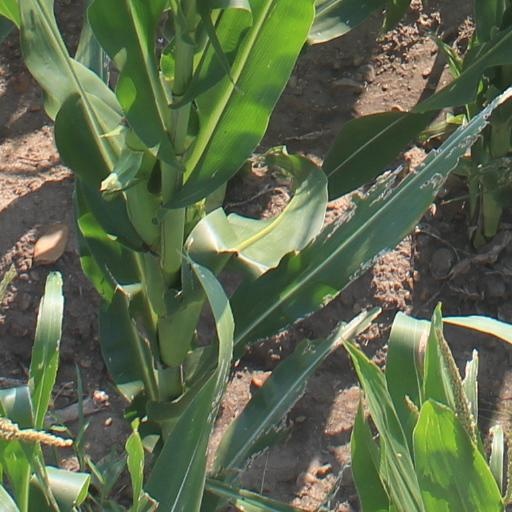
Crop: maize; corn